Julius Shiskin

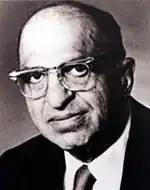
Julius Shiskin

Julius Shiskin (October 13, 1912 – October 28, 1978) was an American economist. He is known for his contributions to establishing rules in the field of economic statistics. His 1974 unofficial rule-of-thumb definition of a recession continues to be considered by many as the official definition. He authored two books and numerous articles in the field of statistics, and served as the ninth U.S. Commissioner of the Bureau of Labor Statistics from 1973 until his death.